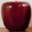
Label: apple